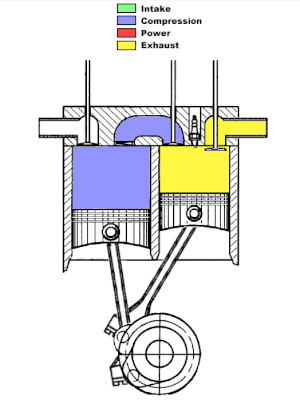
En mécanique, un piston est une pièce rigide de section généralement circulaire coulissant dans un cylindre de forme complémentaire. Le déplacement du piston entraîne une variation de volume de la chambre, partie située au-dessus du piston, entre celui-ci et le cylindre. Un piston permet la conversion d'une pression en un travail, ou réciproquement.
L'architecture des moteurs à piston définit, entre autres, la position des cylindres. Il peut s'agir de moteurs à explosion, de moteurs hydrauliques ou de systèmes pneumatiques.